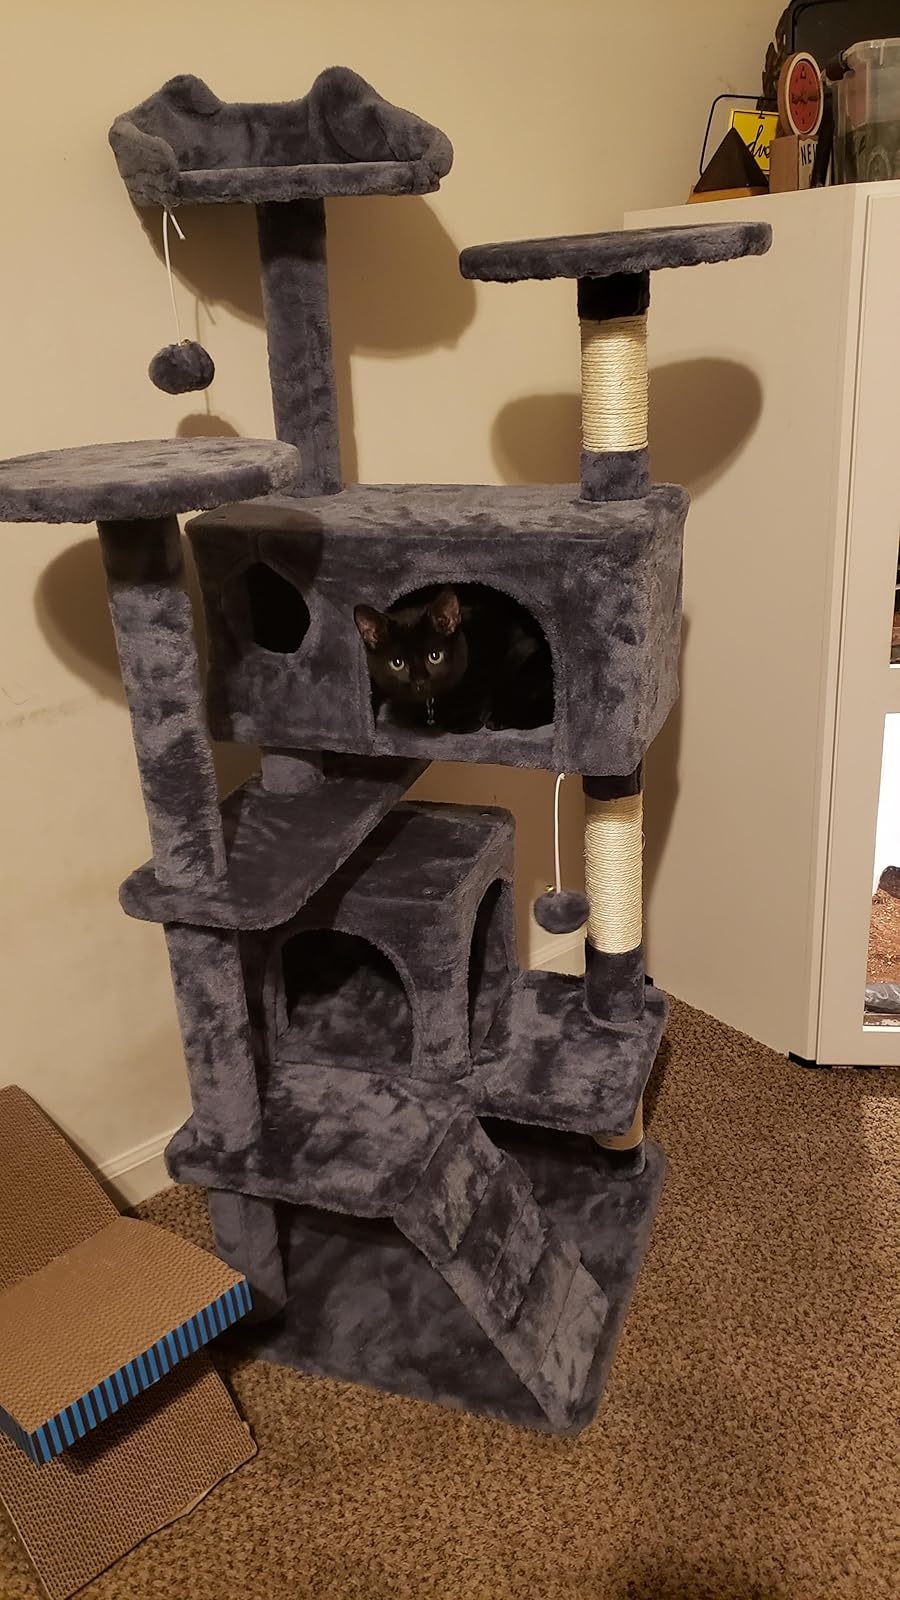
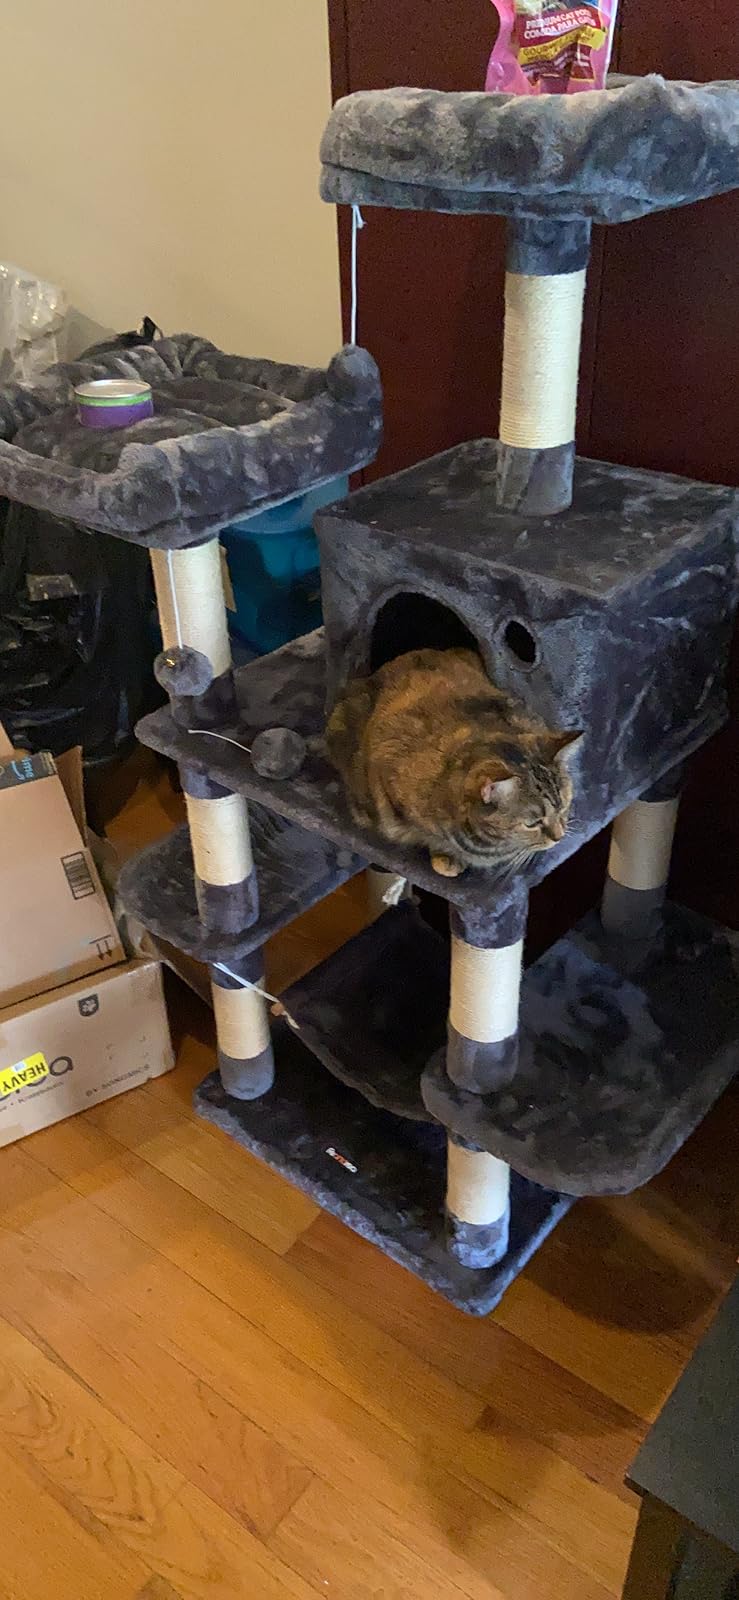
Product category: items_cat tree
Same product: no